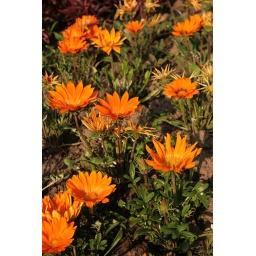
There are huge flower beds close to the main entrance of the Luisenpark in Mannheim.